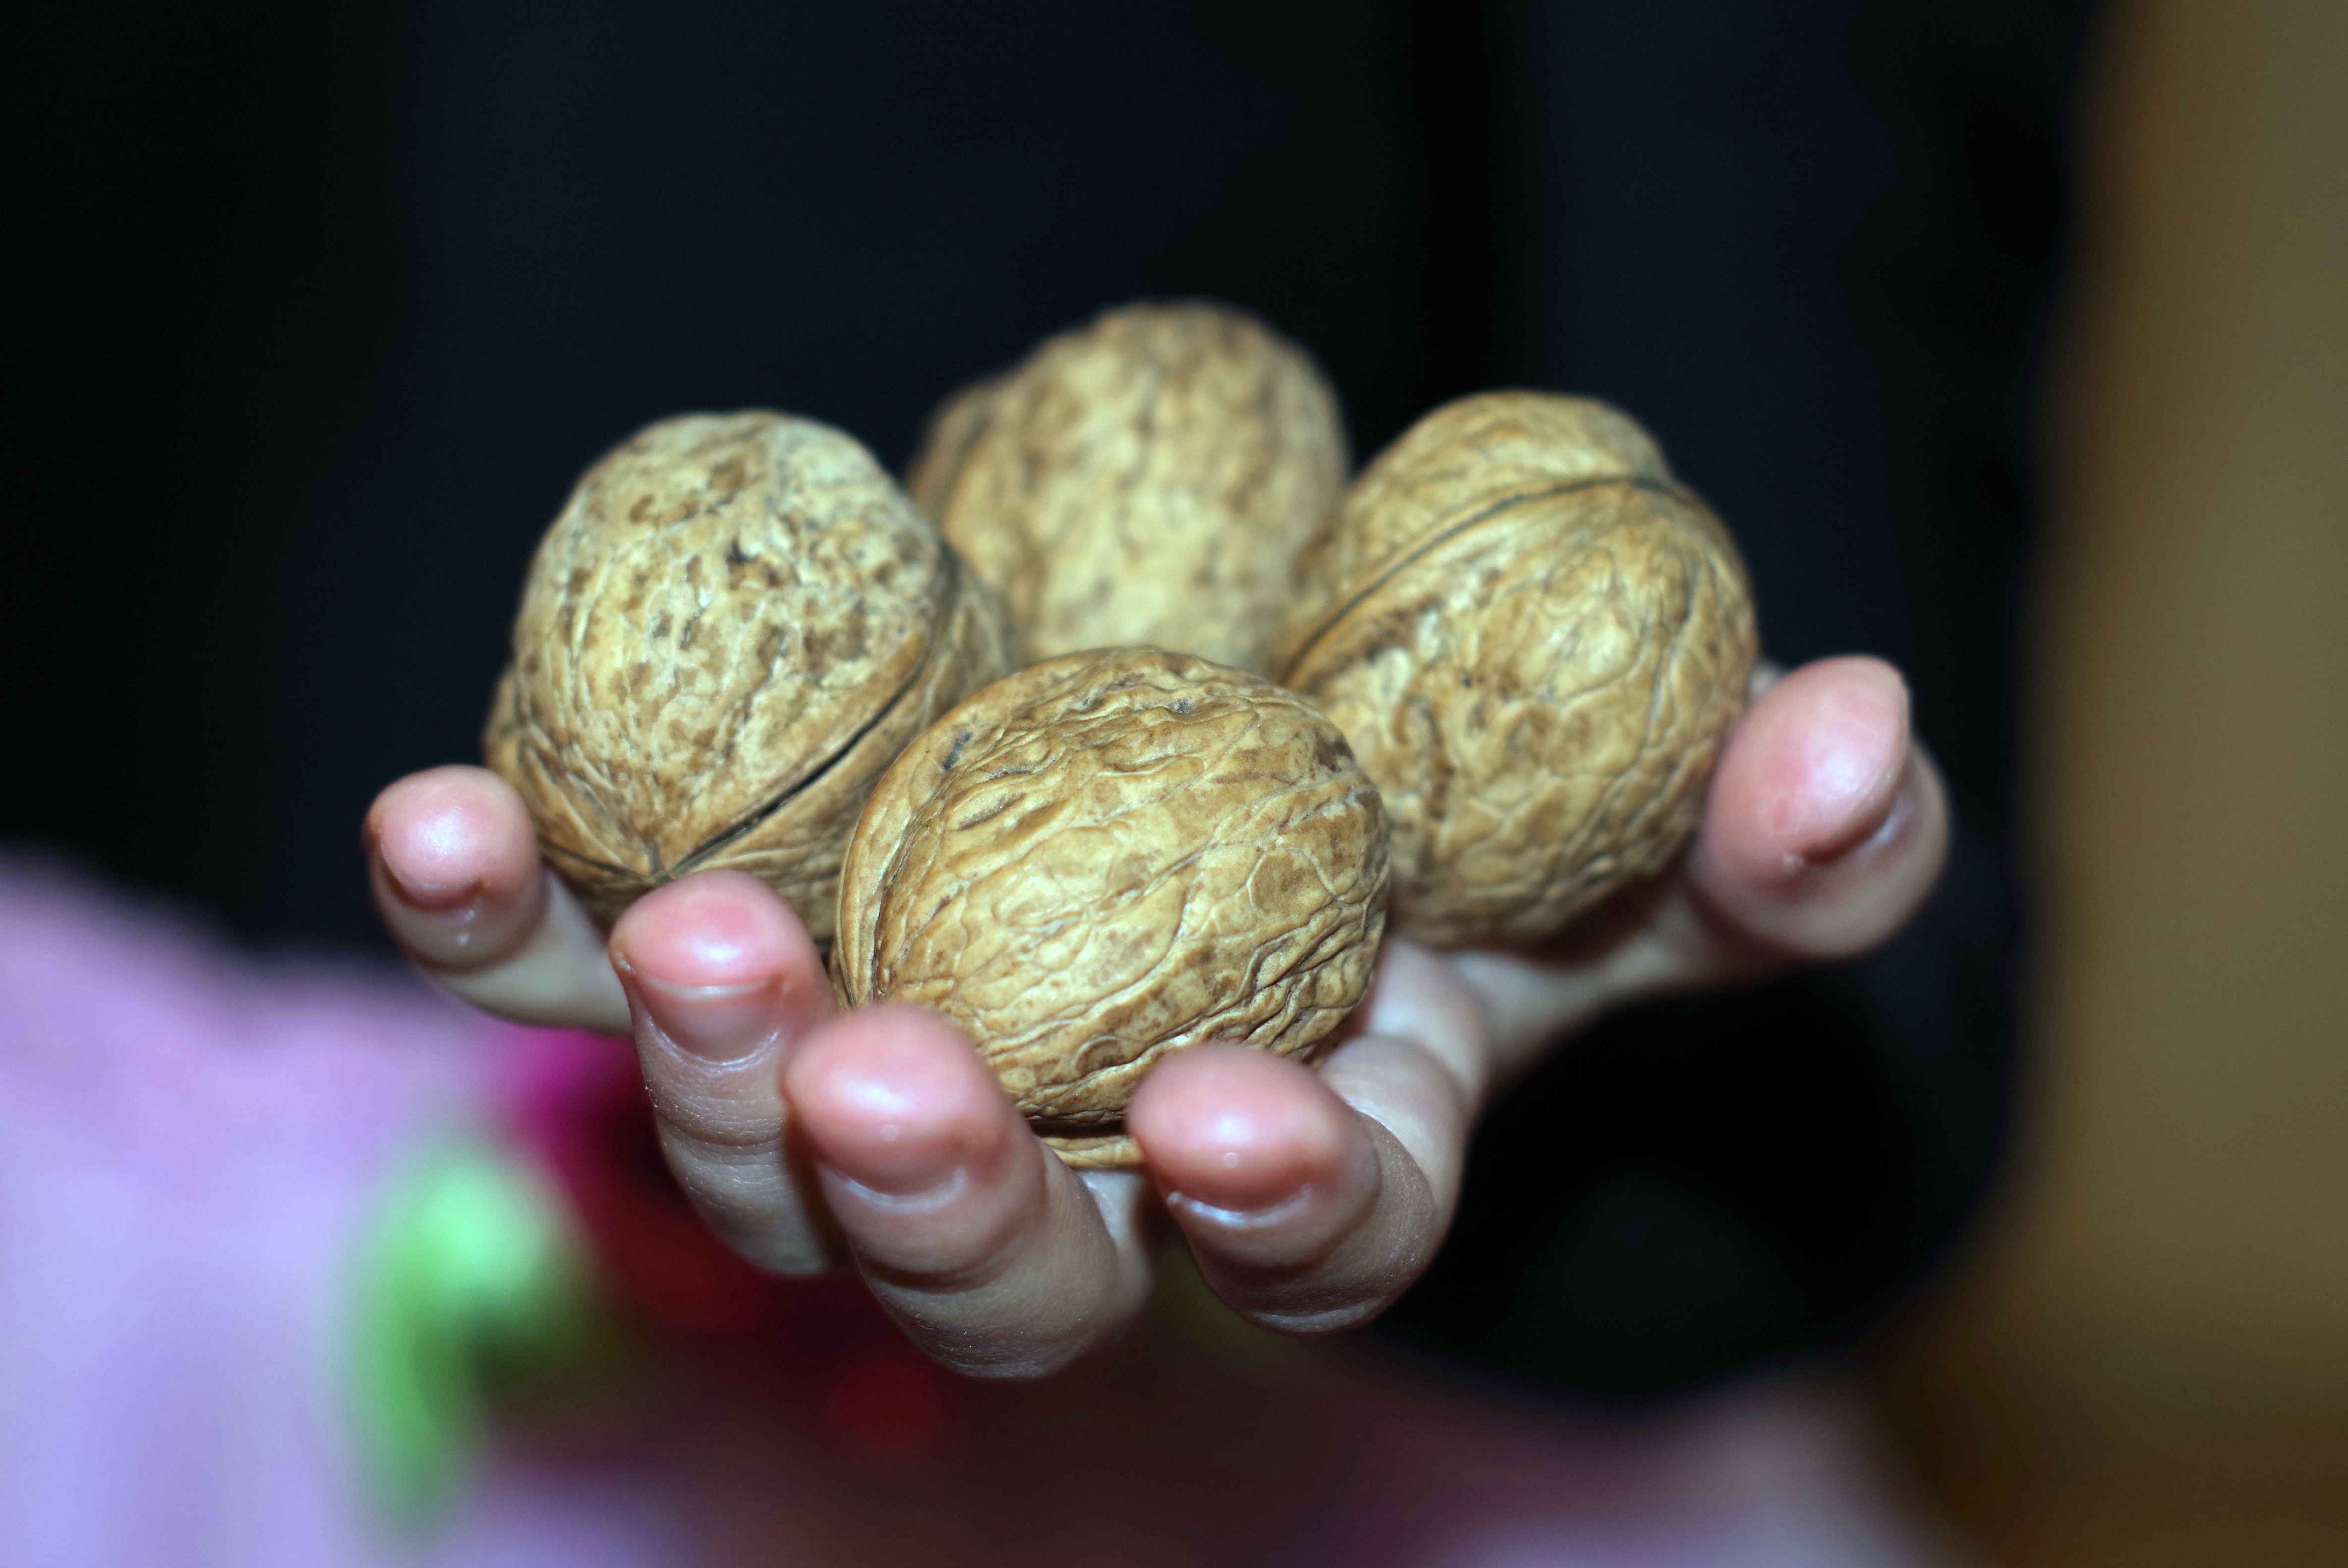
plant, flower, gift, food, produce, child, shell, handle, close up, jewellery, nuts, holidays, four, hard, give, italian, share, poor, macro photography, transfer, flowering plant, the hand, trifle, given, locket